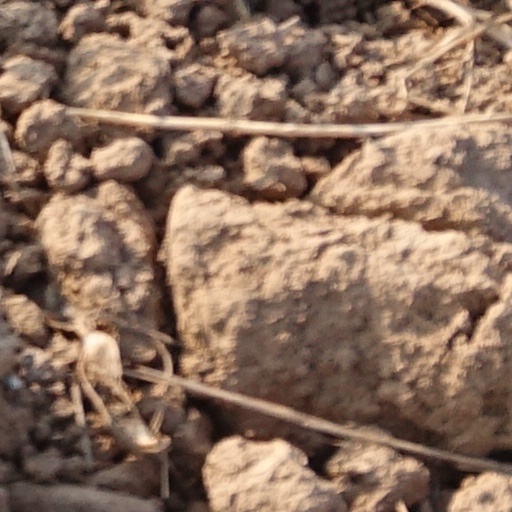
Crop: wheat